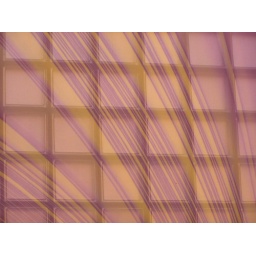
This is a window with a screen in front of it at the Millenium galleries in Sheffield, looks almost like a painting